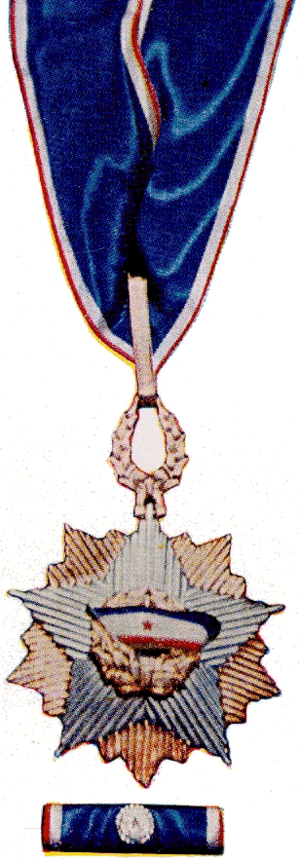
Ordre du Drapeau de Yougoslavie à étoile d'or portée en sautoir
Beaucoup d'ordres, de décorations et de médailles de la République fédérative socialiste de Yougoslavie ont été créés pendant le Seconde Guerre mondiale, au cours de la lutte de libération nationale, notamment par un décret du commandement suprême des Partisans yougoslaves en date du 15 août 1943. Ces distinctions ont, avec d'autres plus tardives, ont été attribuées en 1945 et 1992, à des militaires, à des civils ou à des organisations socio-politiques. Après la dislocation de la Yougoslavie, certaines d'entre elles ont été maintenues jusqu'au temps de la Serbie-et-Monténégro, qui a duré jusqu'en 2006.